Heinrich Sturm

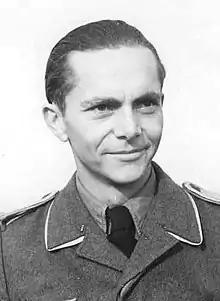

Heinrich Sturm (12 June 1920 – 22 December 1944) was a German Luftwaffe military aviator during World War II, a fighter ace credited with 158 enemy aircraft shot down in an unknown number of combat missions. All of his aerial victories were claimed over the Eastern Front. He was "ace-in-a-day" four times, shooting down five or more aircraft on a single day.